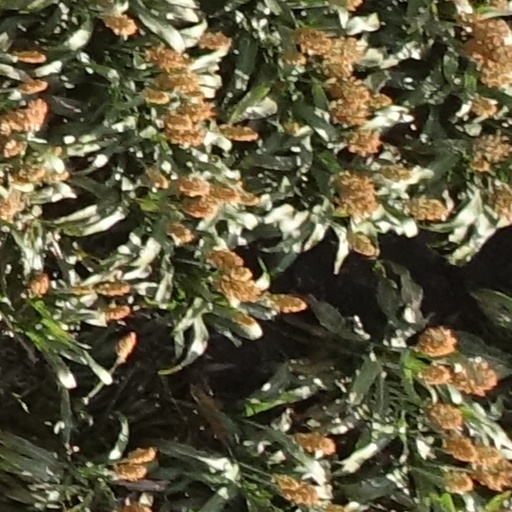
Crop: sorghum